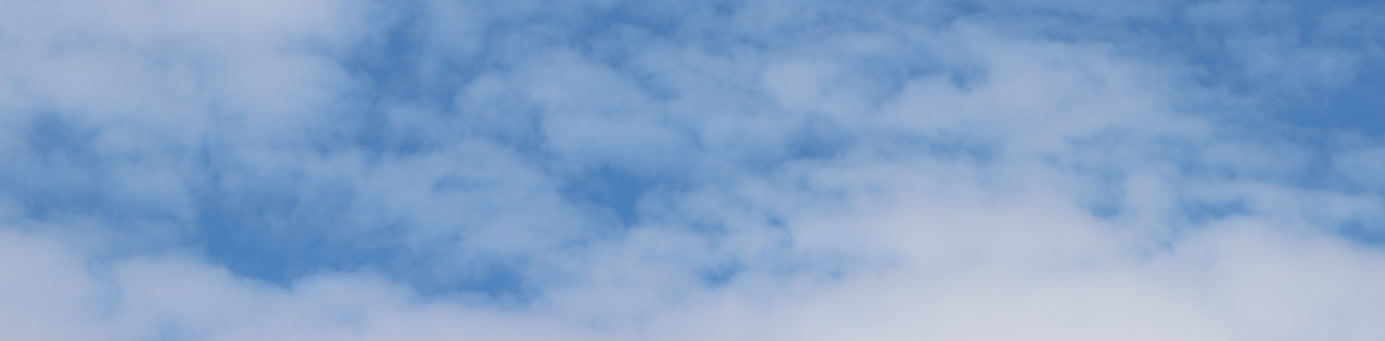
Cloud type: Altocumulus